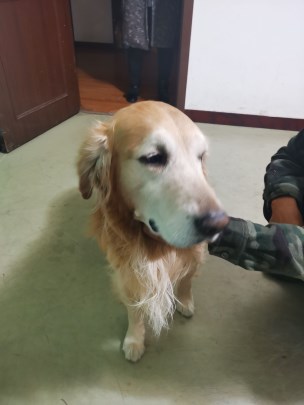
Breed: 5355-n000126-golden_retriever